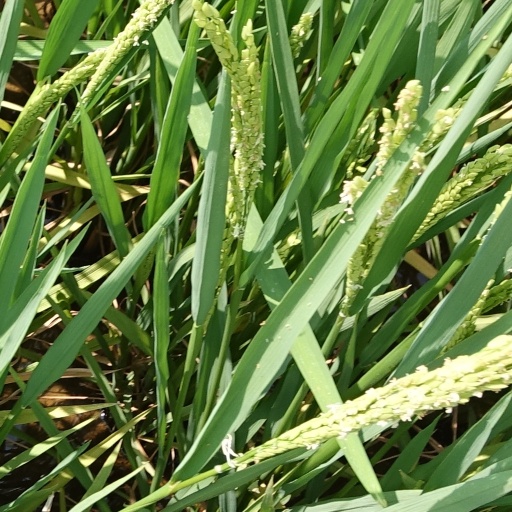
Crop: rice